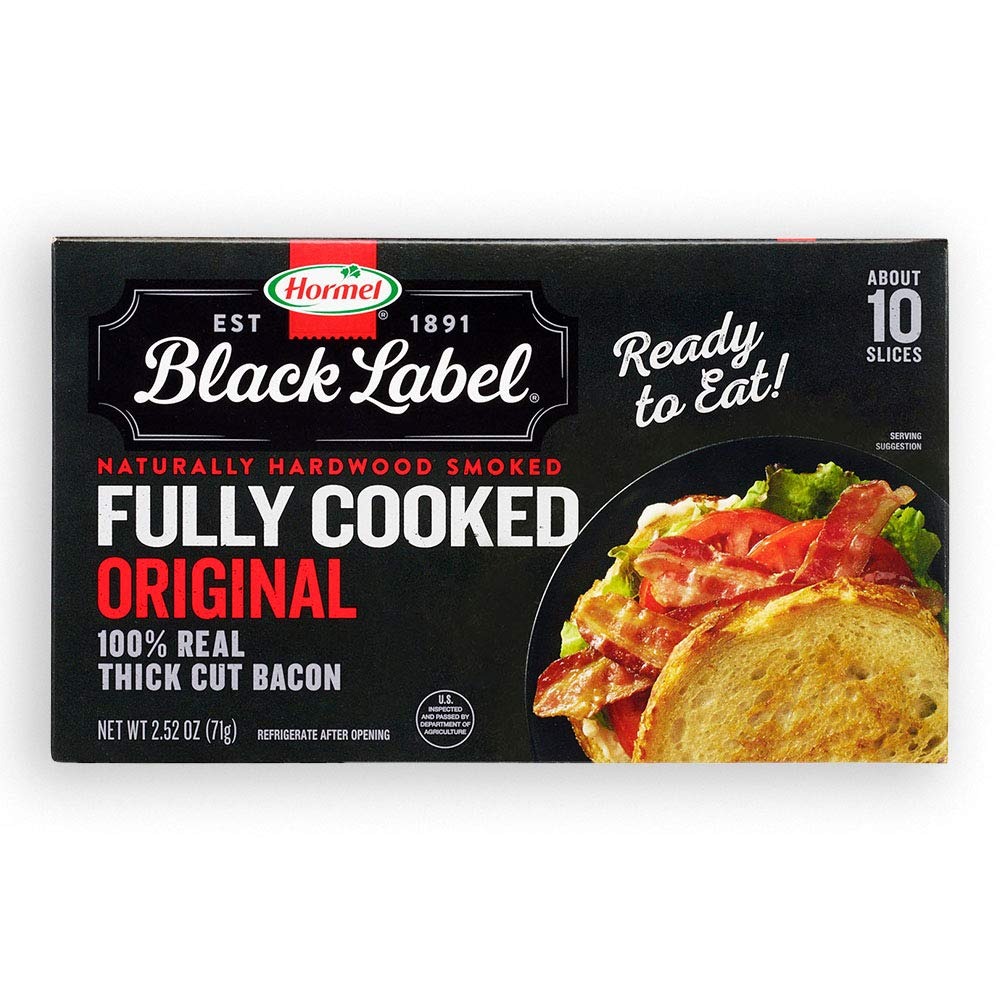
Item Name: HORMEL BLACK LABEL Thick Cut Fully Cooked Bacon, 2.52 oz
Bullet Point 1: Fully cooked, thick slices ready to eat immediately.
Bullet Point 2: Quality cuts of meat are cut and rubbed with select seasonings.
Bullet Point 3: Each serving has 5 g of protein and 70 calories.
Bullet Point 4: Fully cooked, so it doesn't require refrigeration until after opening.
Bullet Point 5: One 2.52 oz. package of HORMEL BLACK LABEL Fully Cooked Bacon.
Value: 2.5
Unit: Ounce

Price: 5.44